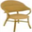
Label: chair